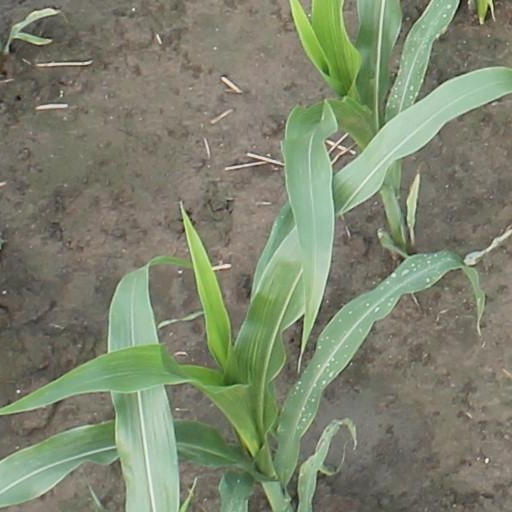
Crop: maize; corn